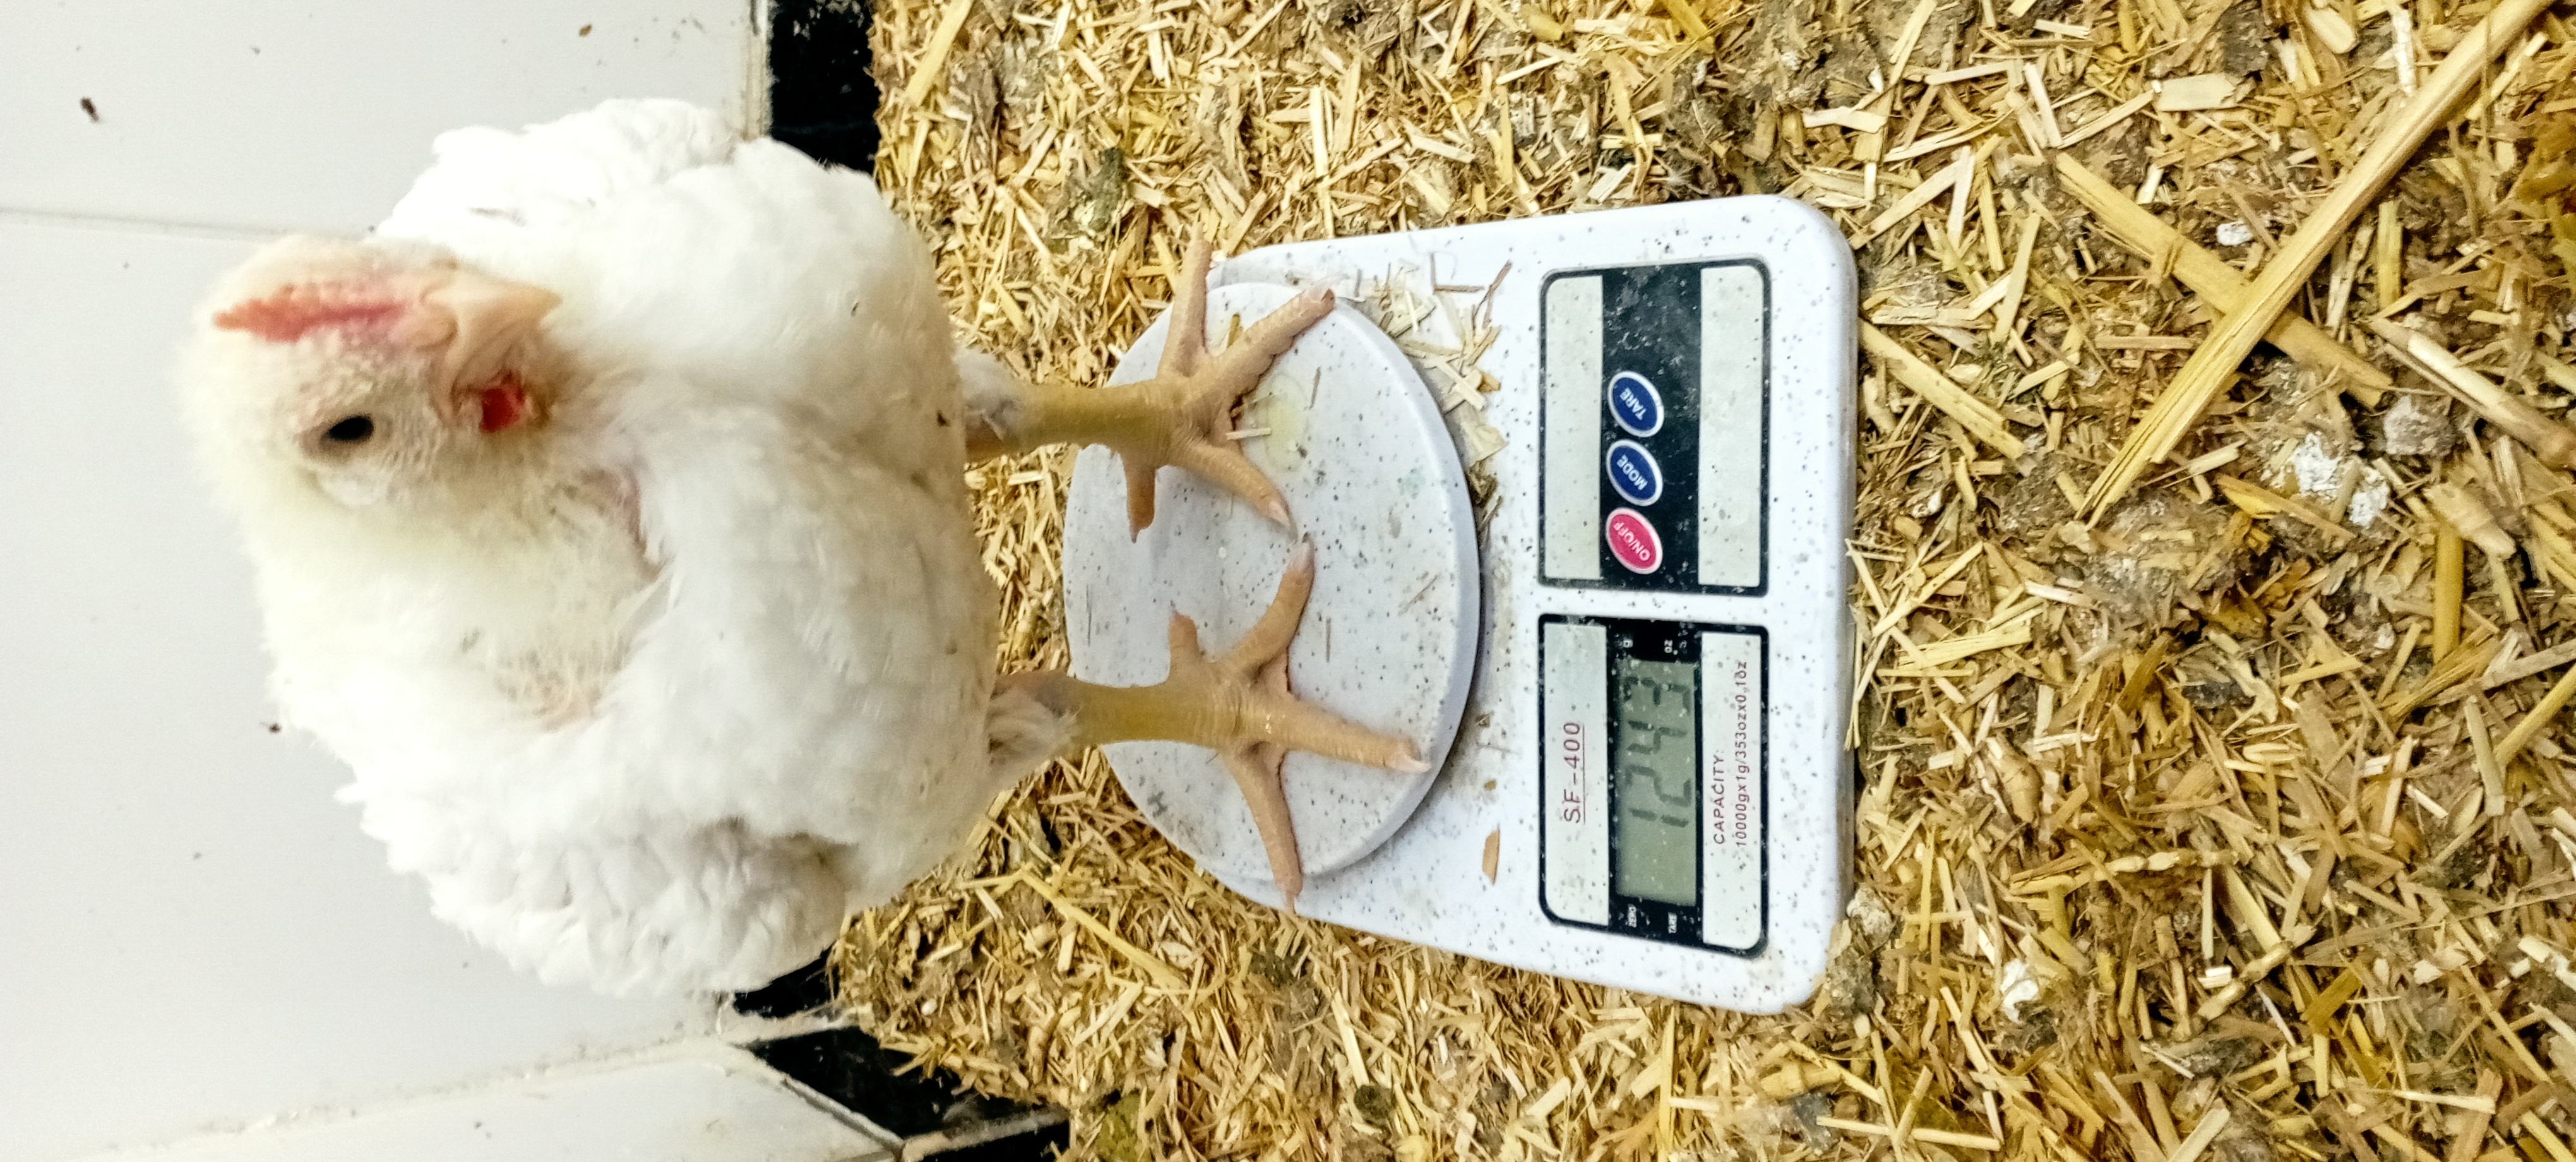
Weight: 1243 g